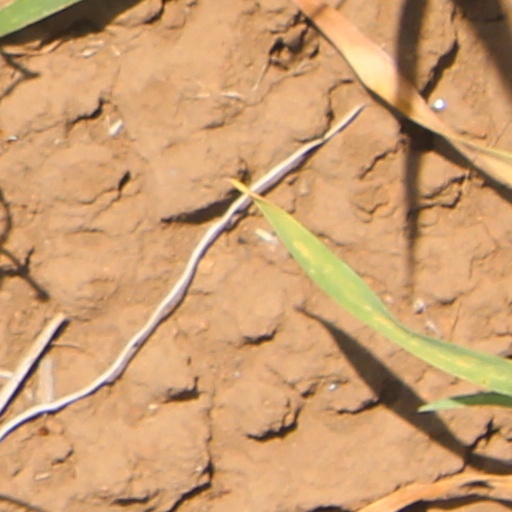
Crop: wheat